Krośniewice

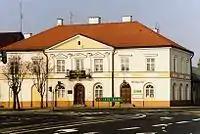
Jerzy Dunin Borkowski Museum

There is a museum in central Krośniewice, called the Jerzy Dunin Borkowski Museum, which was named after the "Hetman of the Polish Collectors", Jerzy Dunin-Borkowski. This museum contains various important historical artifacts connected to such historical figures as Napoleon and Ignacy Jan Paderewski.